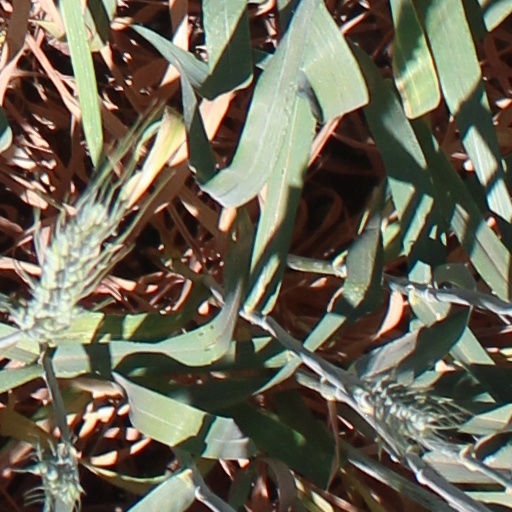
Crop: wheat